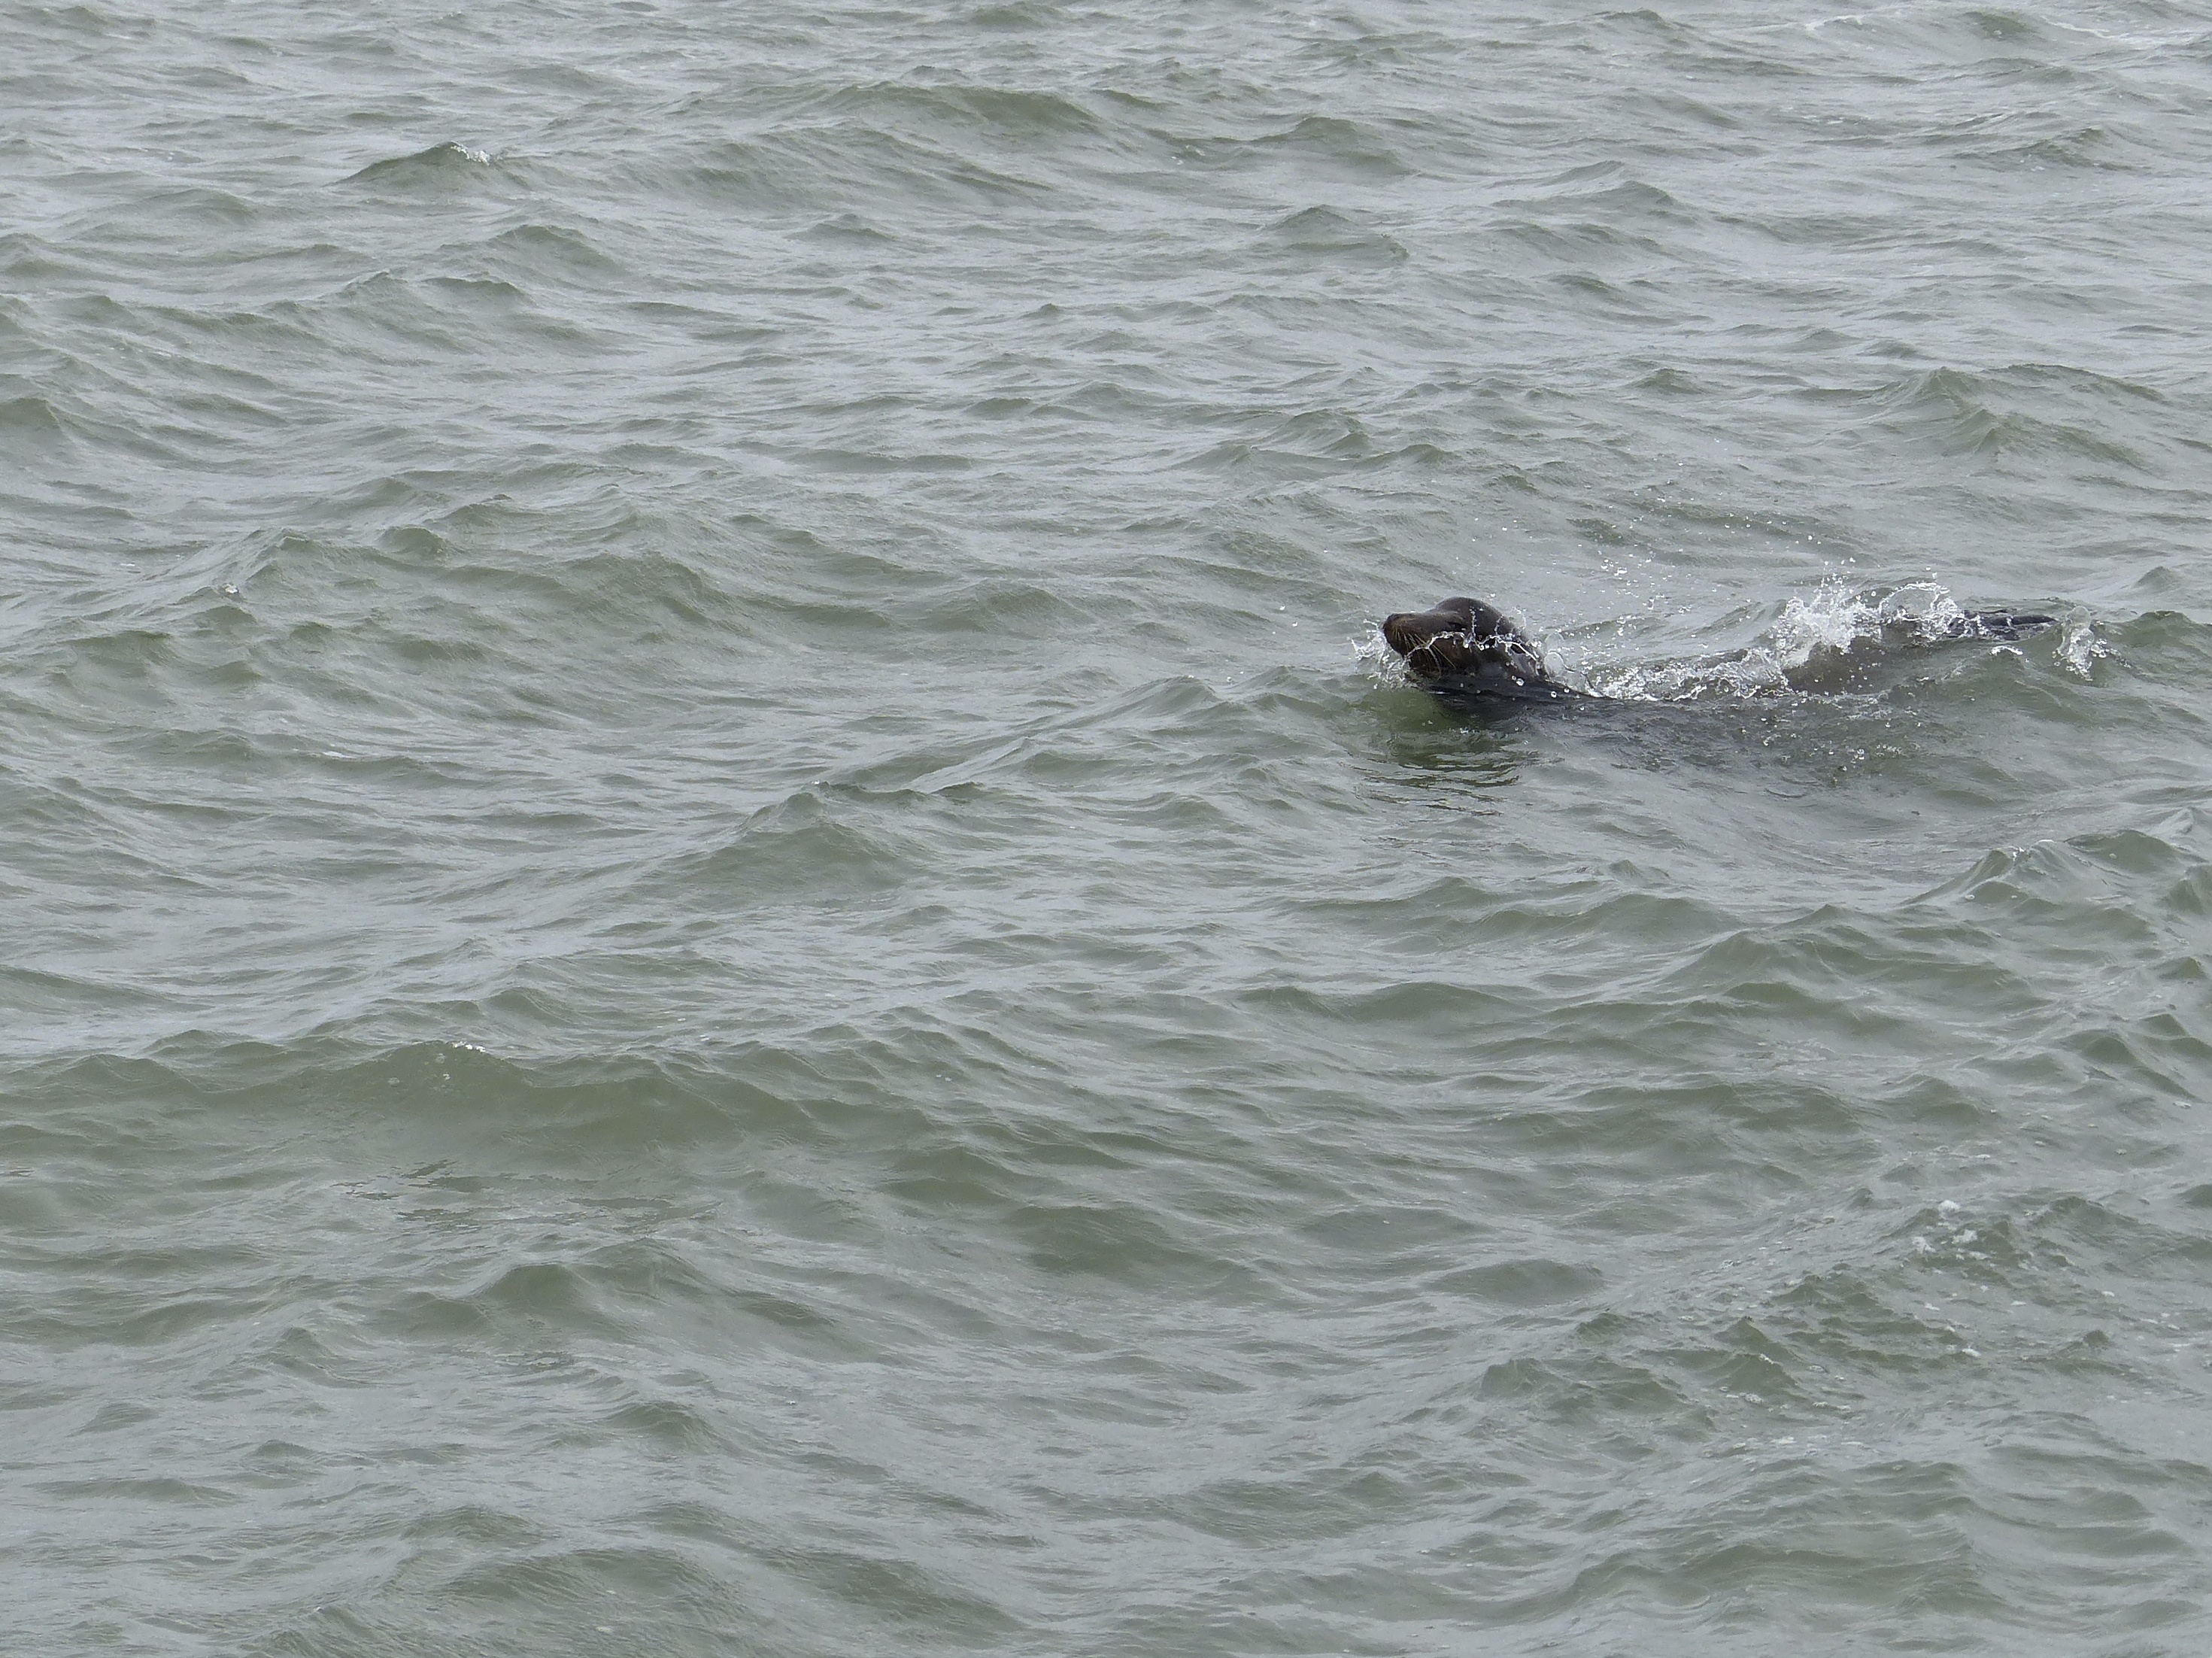
sea, coast, ocean, wave, travel, usa, california, lion, swimming, sanfrancisco, sanfranciscobay, marine mammal, wind wave